Tina Knowles

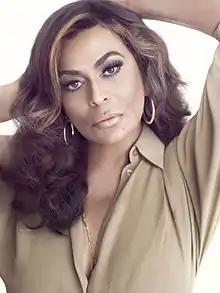
Knowles in 2010

Celestine Ann "Tina" Beyoncé Knowles (born January 4, 1954) is an American businesswoman, fashion designer, author, and philanthropist known for establishing the brands House of Deréon and Miss Tina by Tina Knowles. She is the mother of singers Beyoncé and Solange Knowles and was married until 2011 to their father Mathew Knowles, the manager of Destiny's Child. For her contribution to the fashion business, Knowles was honored at the Accessories Council Excellence Awards in 2001.